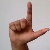
The image shows a hand gesture representing the letter 'L' in Indian Sign Language.